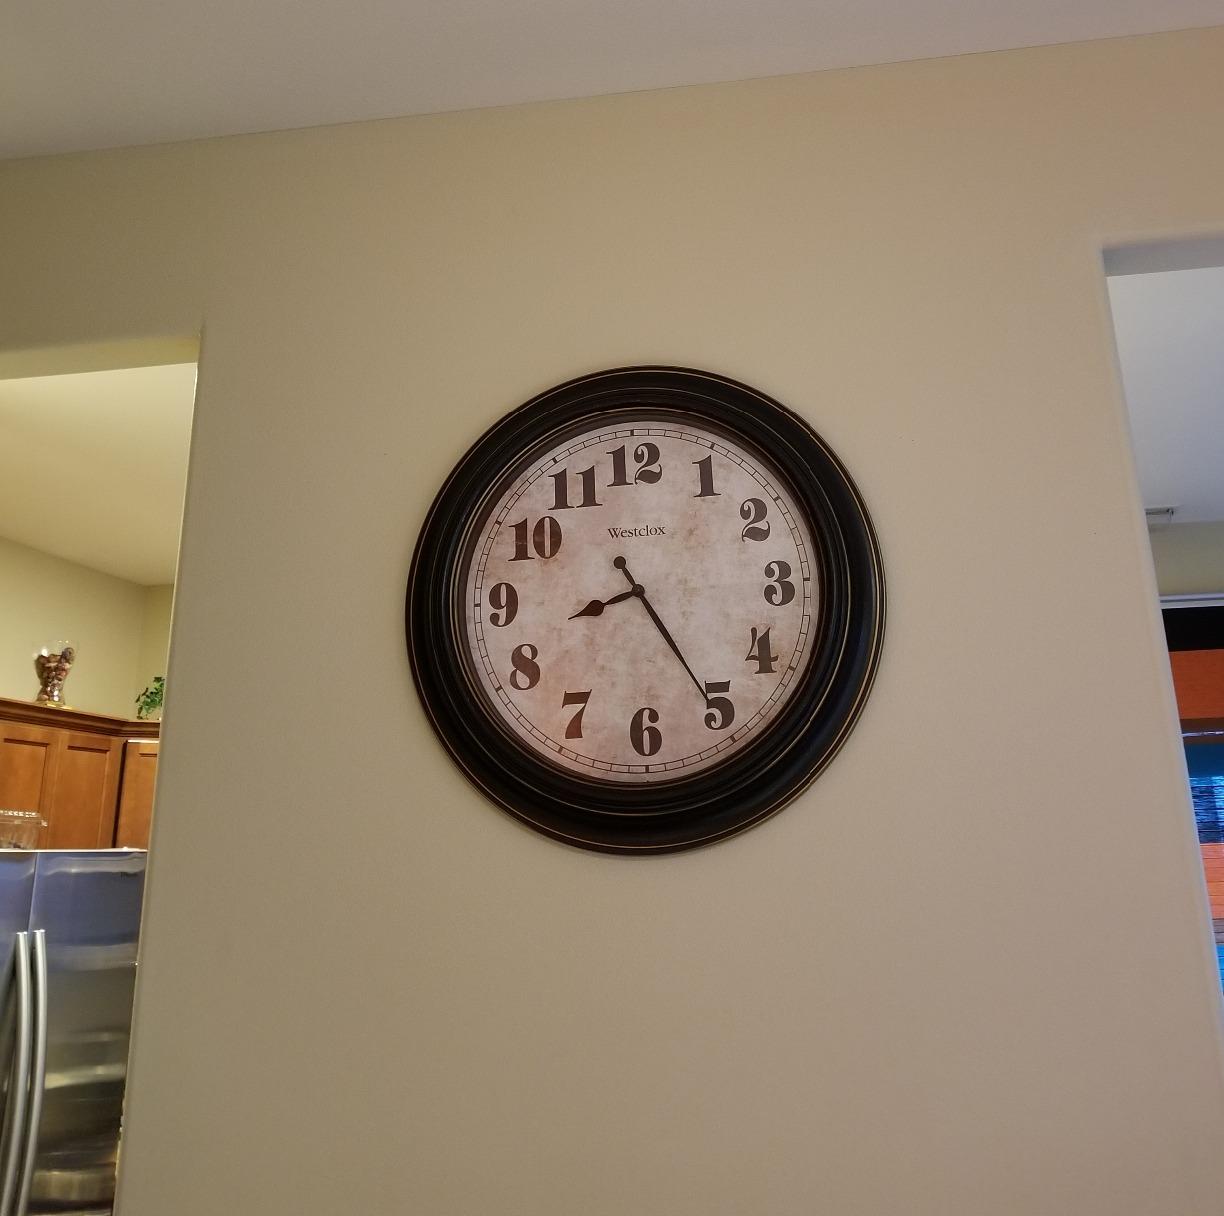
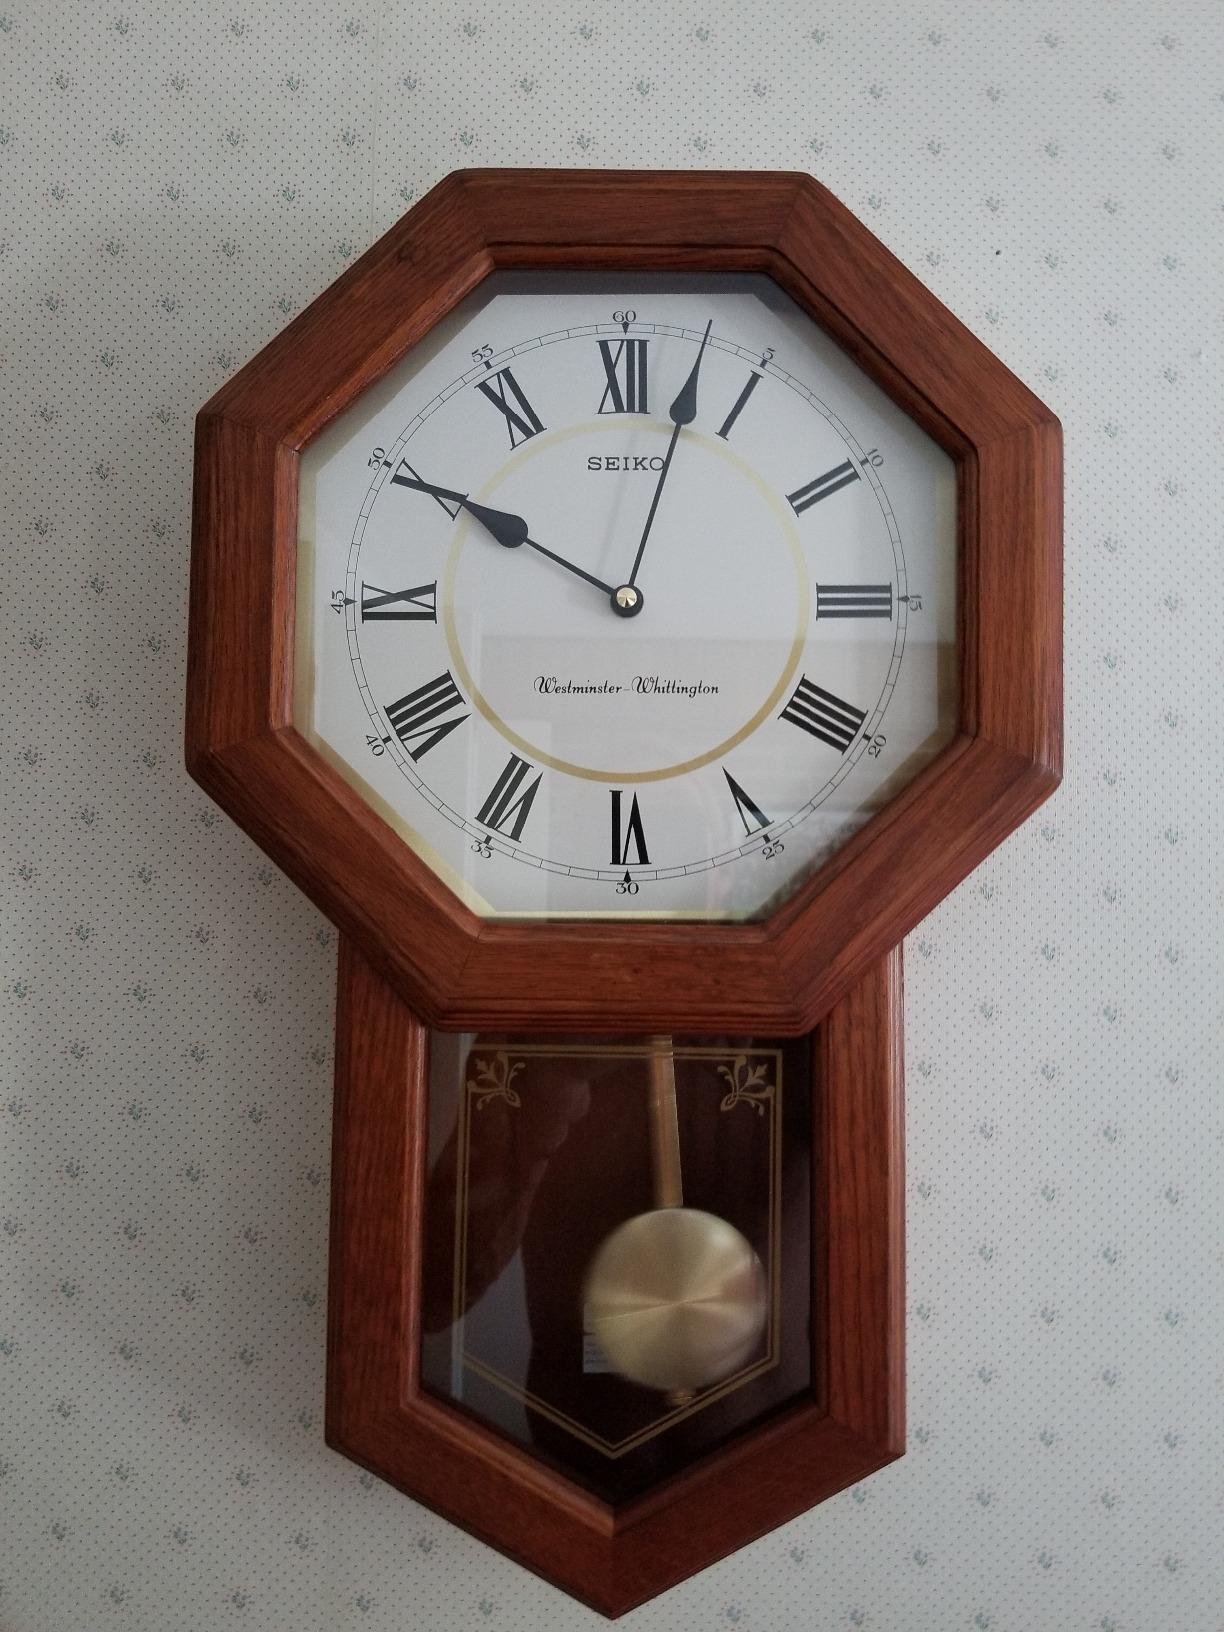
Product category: clock
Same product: no